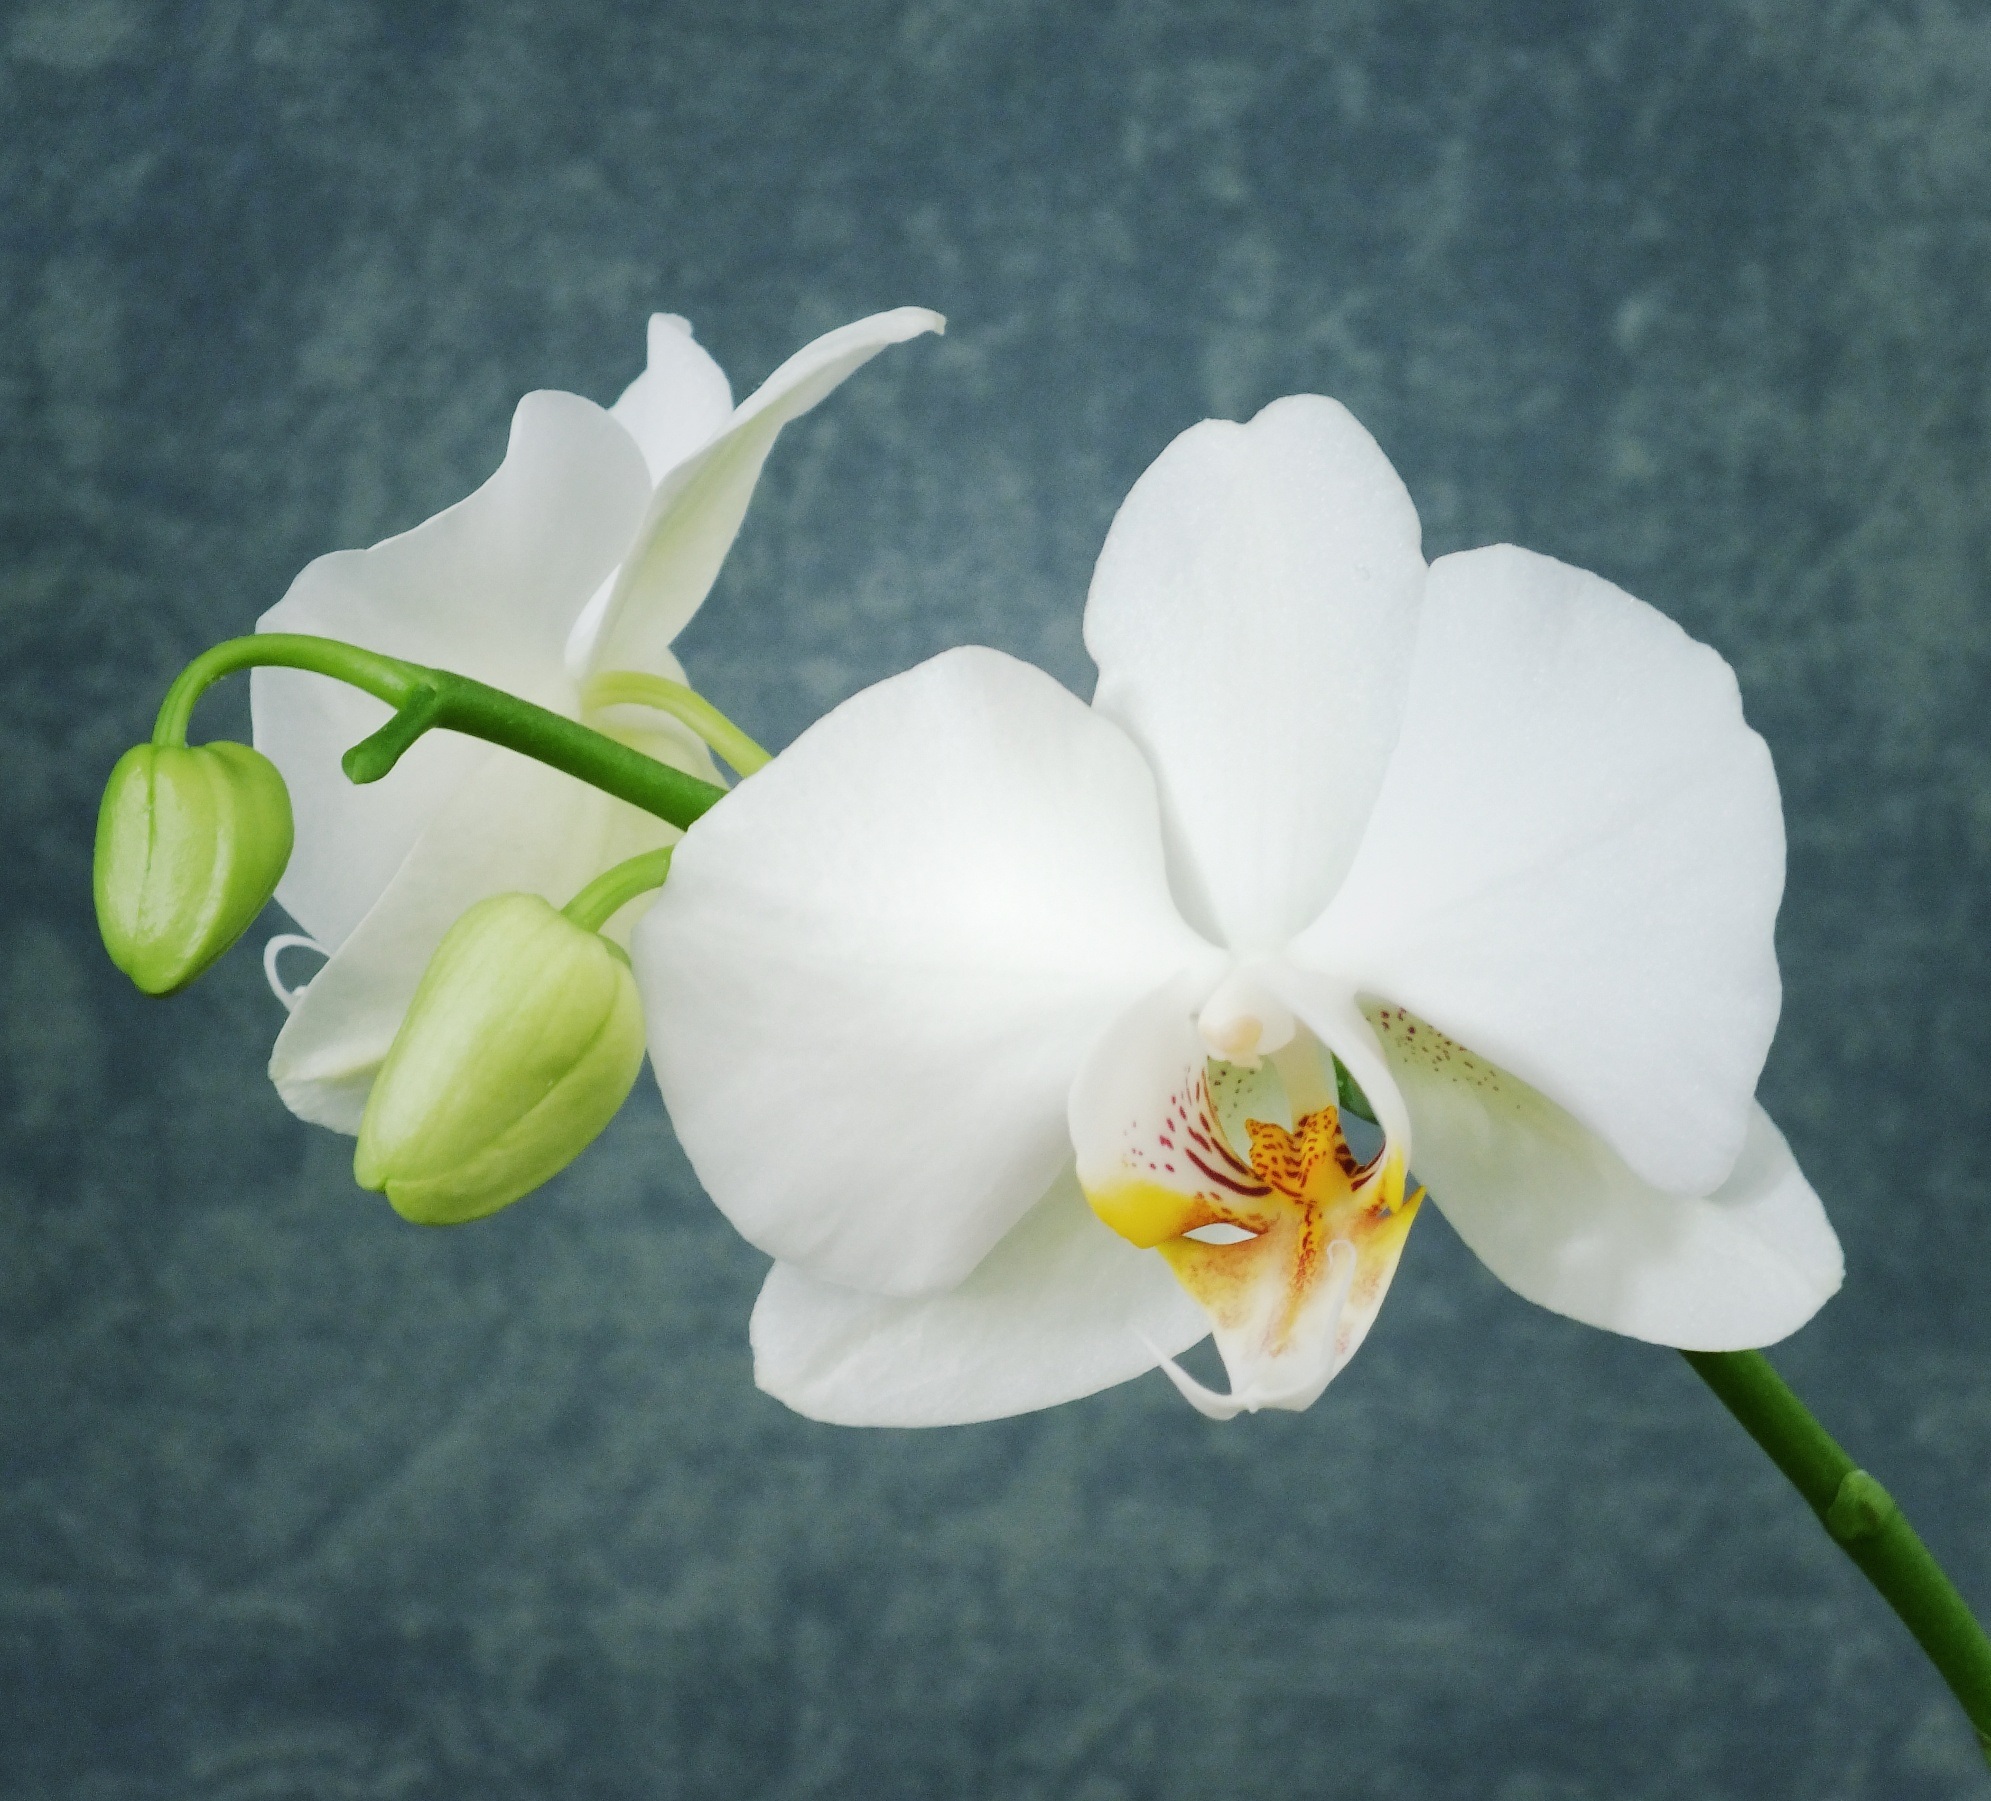
nature, blossom, plant, white, stem, flower, petal, bloom, floral, decoration, fresh, botany, yellow, flora, orchid, decorative, bright, elegant, simple, elegance, macro photography, flowering plant, white orchid, cattleya, plant stem, land plant, moth orchid